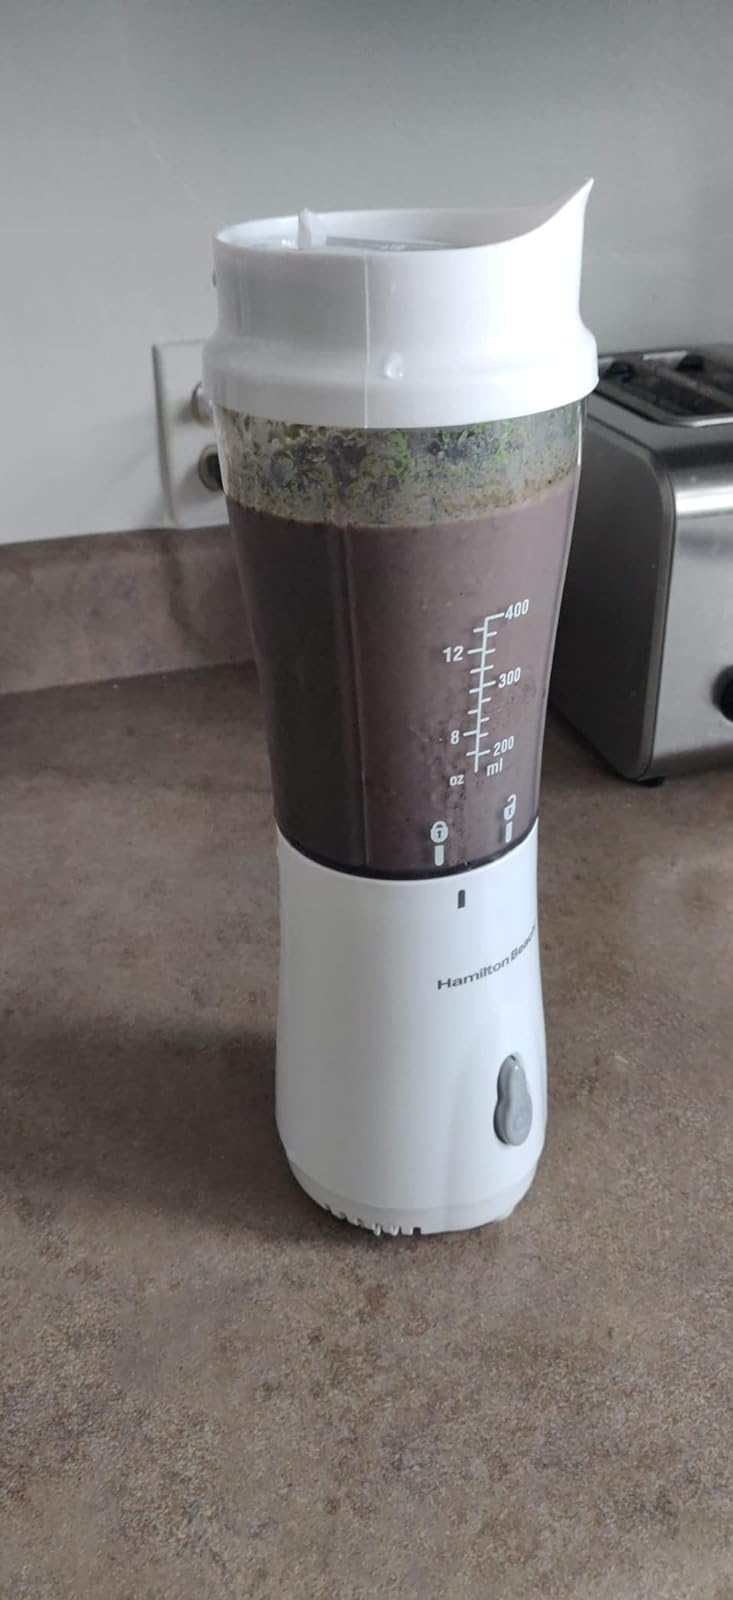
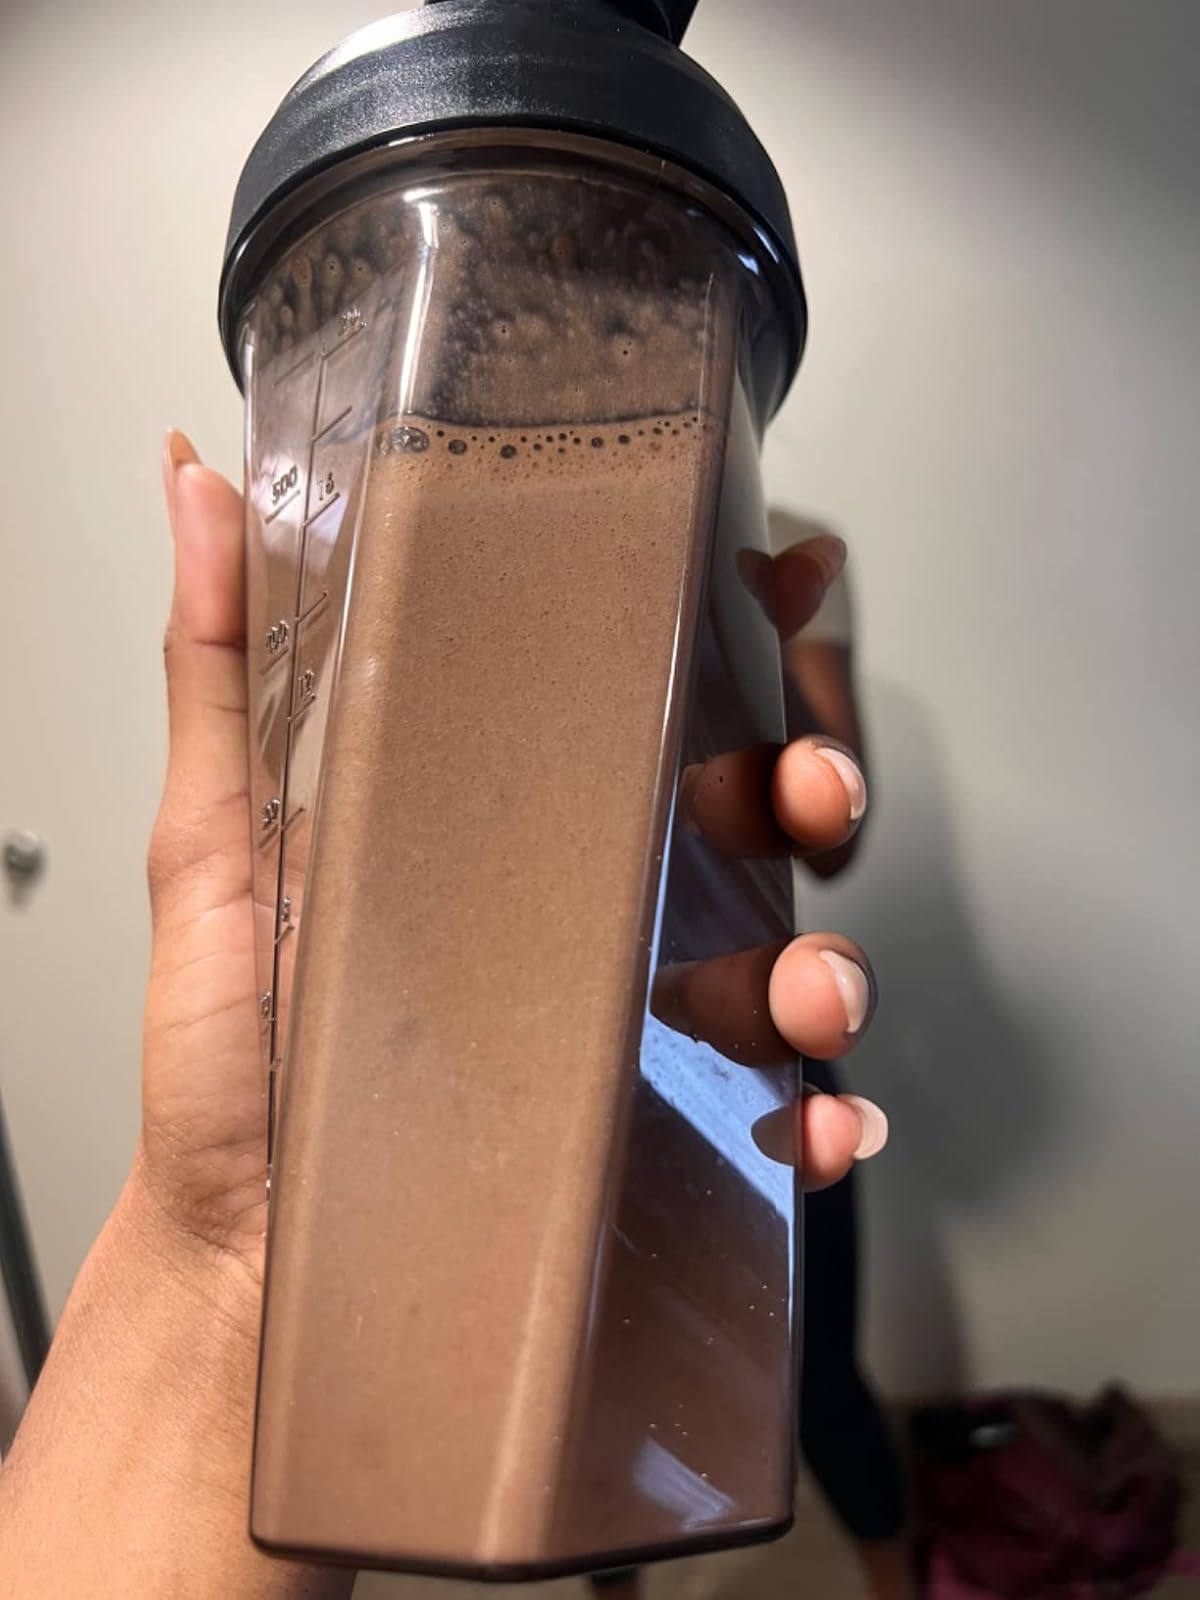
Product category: items_blender
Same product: no